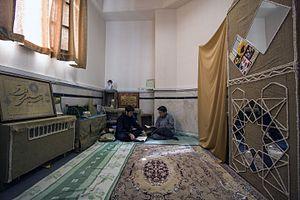
Le clergé est le terme qui désigne les différentes institutions d'une religion. Italiano: Il clero è quella parte di fedeli che, nell'ambito di una religione, ha un ruolo distinto e spesso direttivo o anche semplicemente retribuito. Bahasa Indonesia: Rohaniwan atau Rohaniman atau salah dieja di Indonesia sebagai Rohaniawan adalah istilah umum yang terus-menerus dipakai dan dipergunakan untuk menggambarkan kedudukan kepemimpinan resmi dalam suatu agama tertentu terutama bagi agama Protestan dan gereja Katolik Roma. Svenska: Prästerskapet (klerkeri[1]) utgörs av en religions eller ett samfunds präster. Türkçe: Ruhban sınıfı, başta Hristiyanlık olmak üzere belirli bir din bünyesinde din adamlığını meslek olarak icra eden tüm kişiler. Srpskohrvatski / српскохрватски: Kler ili klir je jedan od naziva za sveštenstvo. Član klera naziva se klerik. Русский: Духове́нство — собирательный термин для обозначения общественного сословия, лиц или социальной группы, состоящей из профессиональных служителей культа той или иной религии. Română: Clerul este un termen generic ce desemnează ierarhia formală dintr-o anumită religie. Português: Clero (do grego κληρος, transl. klêros) , designa o conjunto de sacerdotes (ou clérigos ou ainda ministros sagrados) responsáveis por um culto religioso. Polski: Duchowieństwo, in. kler (łac. clerus, z gr. kléros) – ogół duchownych danego Kościoła lub wspólnoty religijnej. 日本語: 聖職者（せいしょくしゃ、希: κλῆρος、羅: clerus、英: clergy, cleric）とは、宗教上の聖職に就いている人 。 Norsk bokmål: Presteskap, geistlighet, kleresi, Clericus eller Clerus er en betegnelse på det formelle lederskapet innenfor en religion, spesielt innen kristendommen.